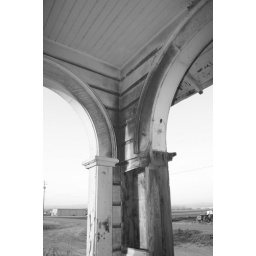
arches in black & white